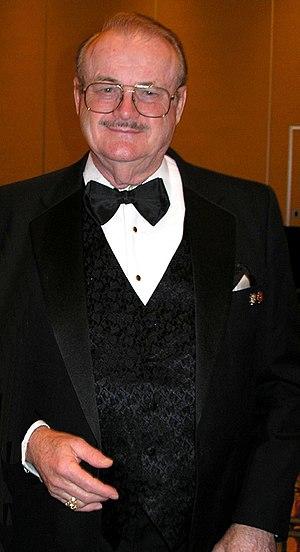
Jeremia Eugene Pournelle, dit Jerry Pournelle, né le 7 août 1933 à Shreveport en Louisiane et mort le 8 septembre 2017 à Los Angeles en Californie, est un politologue, journaliste et écrivain américain de science-fiction et de survivalisme.